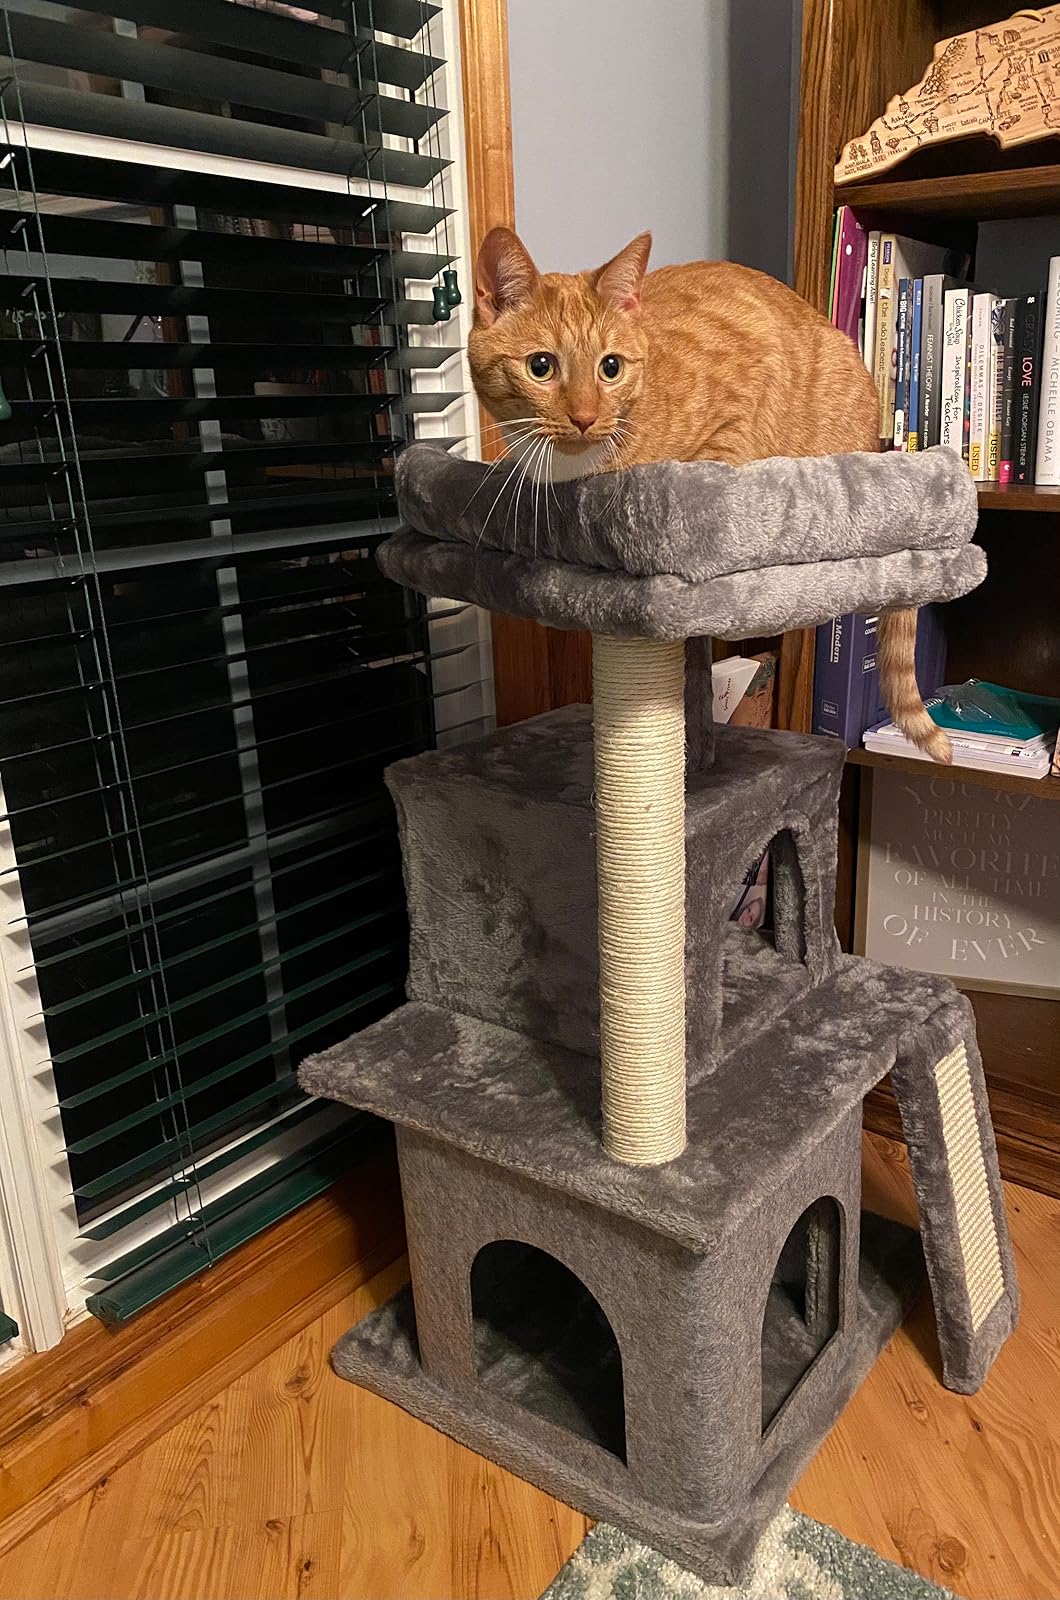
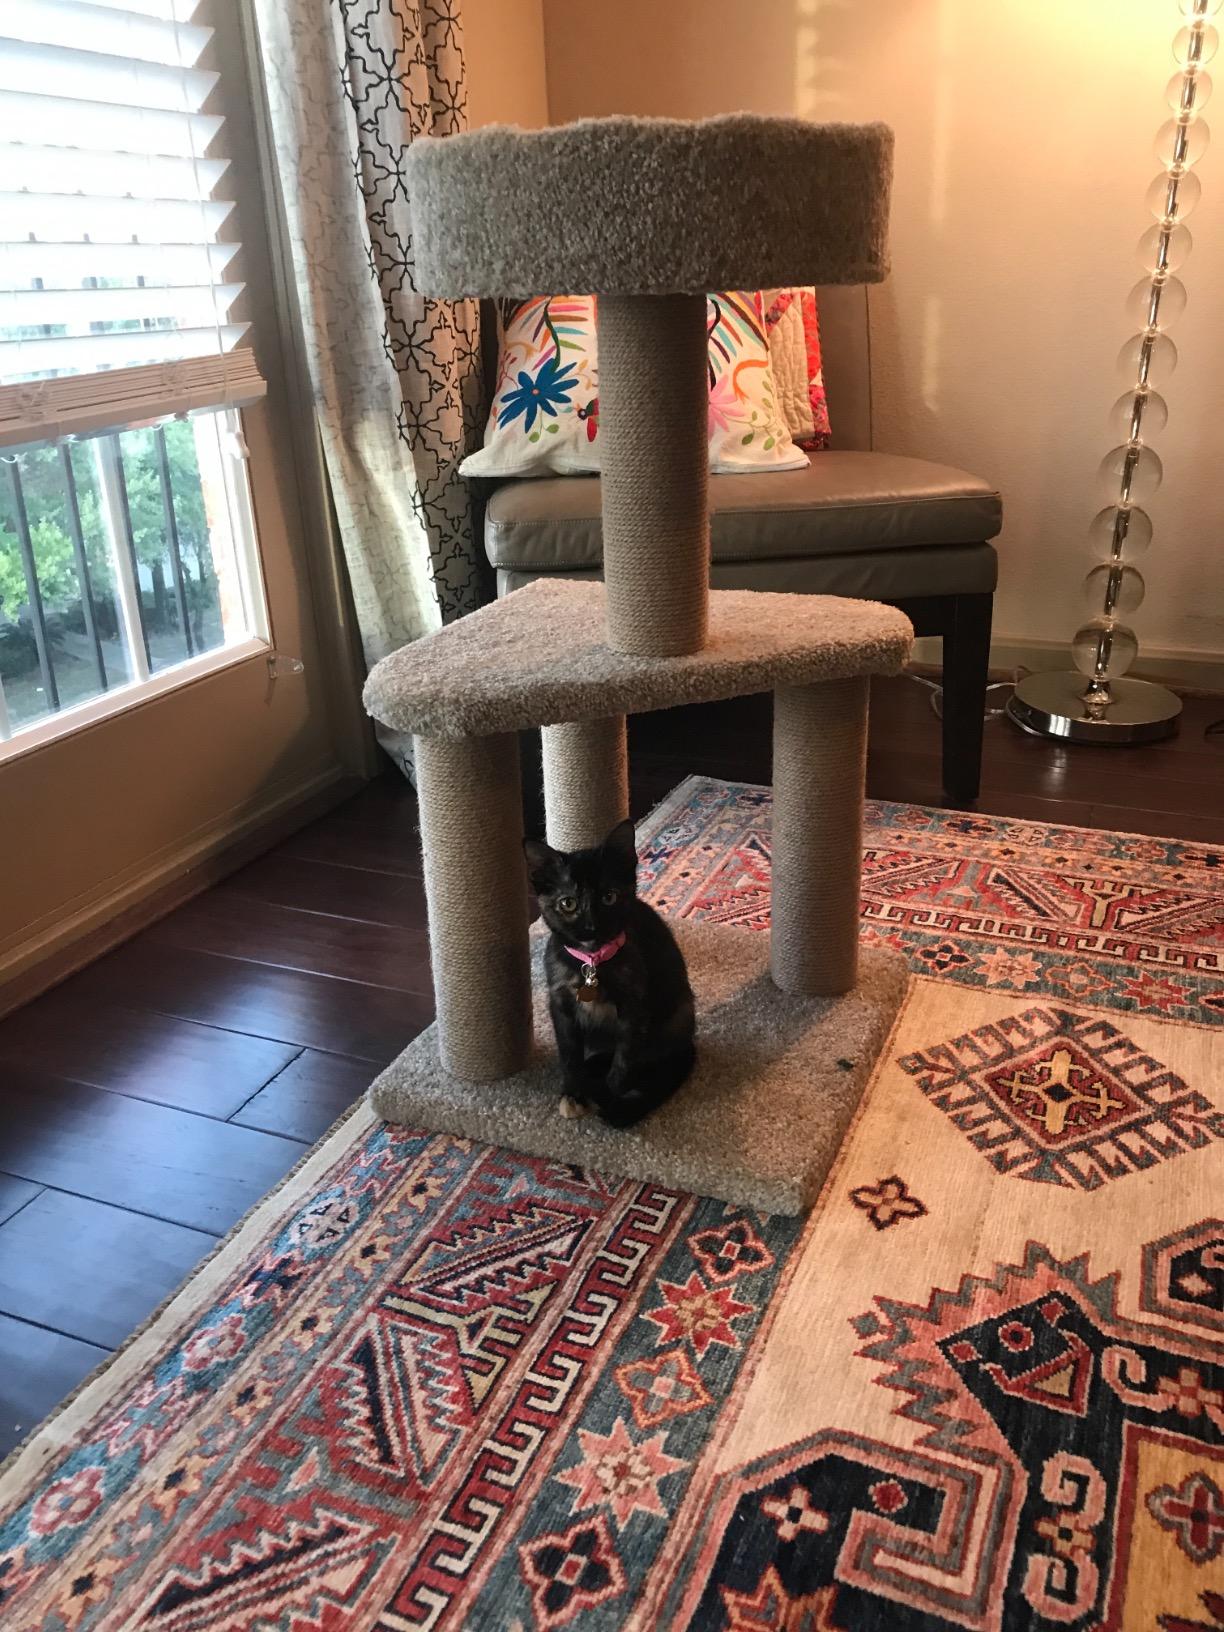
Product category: items_cat tree
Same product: no